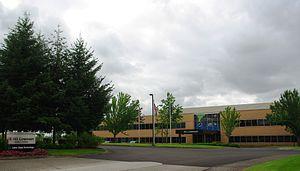
FEI Company ou FEI pour Field Electron and Ion Company est une société américaine qui conçoit, fabrique et maintient des technologies de microscopie. Basée à Hillsboro, FEI a plus de 2 800 employés et des activités de vente et de services dans plus de 50 pays à travers le monde. Anciennement cotée sur le NASDAQ, c'est aujourd'hui une filiale de Thermo Fisher Scientific.